Payton Henry

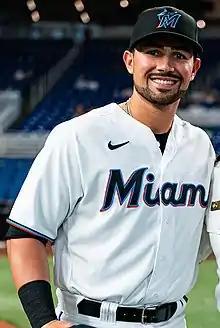
Henry with the Miami Marlins in 2022

Payton Anthony Henry (born June 24, 1997) is an American professional baseball catcher in the Philadelphia Phillies organization. He has previously played in Major League Baseball (MLB) for the Miami Marlins.